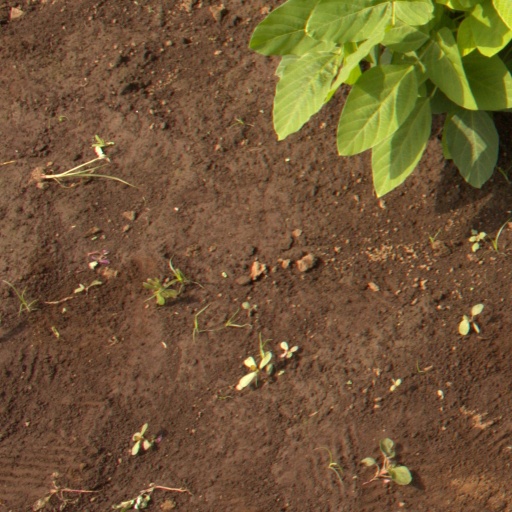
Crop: soybean